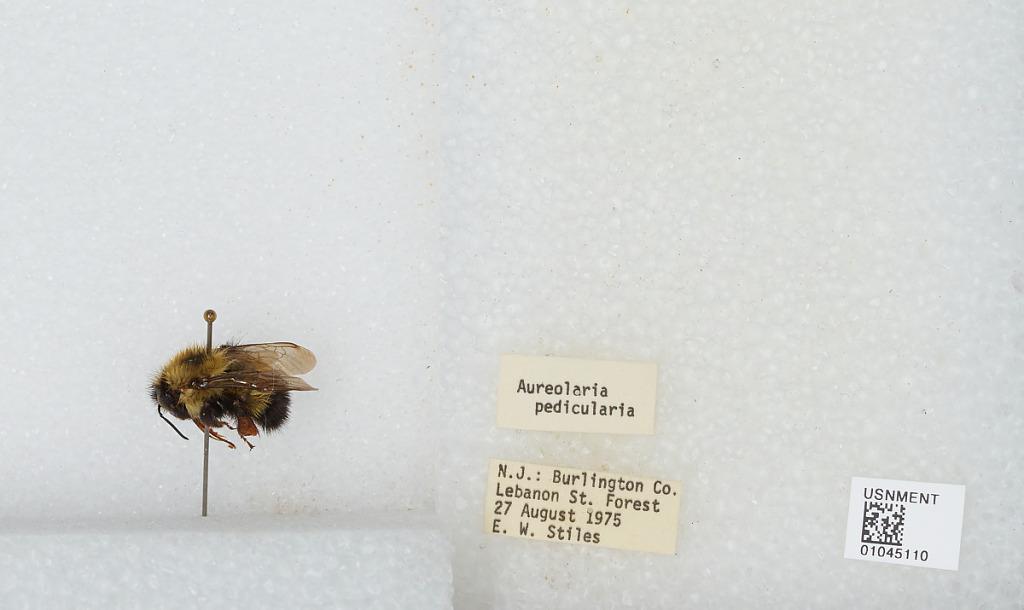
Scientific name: Bombus sp.
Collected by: E. Stiles
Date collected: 1975-8-27
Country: United States
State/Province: New Jersey
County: Burlington
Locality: Lebanon State Forest
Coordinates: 39.895, -74.575